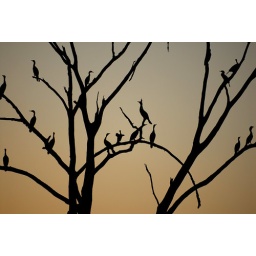
Numerous cormorant birds roost in a tree above the water at sunset.